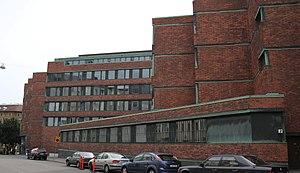
Le siège de l'assurance retraite est un bâtiment situé dans le quartier de Taka-Töölö à Helsinki en Finlande.